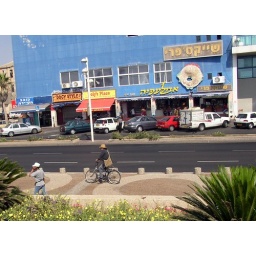
Bike by blue building